PopOdyssey

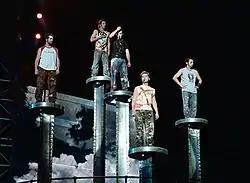
NSYNC performing "God Must Have Spent (A Little More Time on You")

After performing newer song “The Two of Us”, a film segment of Lance Bass and Chris Kirkpatrick in cowboy attire prefaces “Space Cowboy.” The video directs the audience to look upwards, and the guys appear on the rafters of the stage. Harnesses take them flying above the crowds and to the midfield stage. They return to the main stage and each guy rides a futuristic-style mechanical bull.